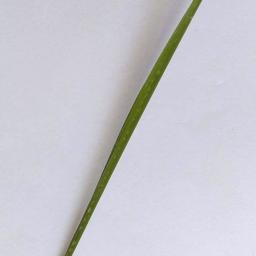
Label: Rice___Healthy